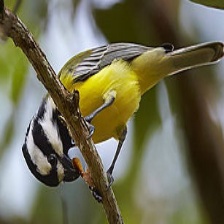
Species: CRESTED SHRIKETIT
Scientific name: FALCUNCULUS FRONTATUS